Francesco Passaro

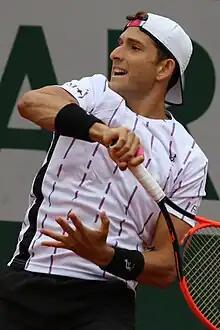
Passaro at the 2023 French Open

He reached a career high ATP singles ranking of world No. 89 on 17 February 2025 and a doubles ranking of No. 256 on 20 February 2023.